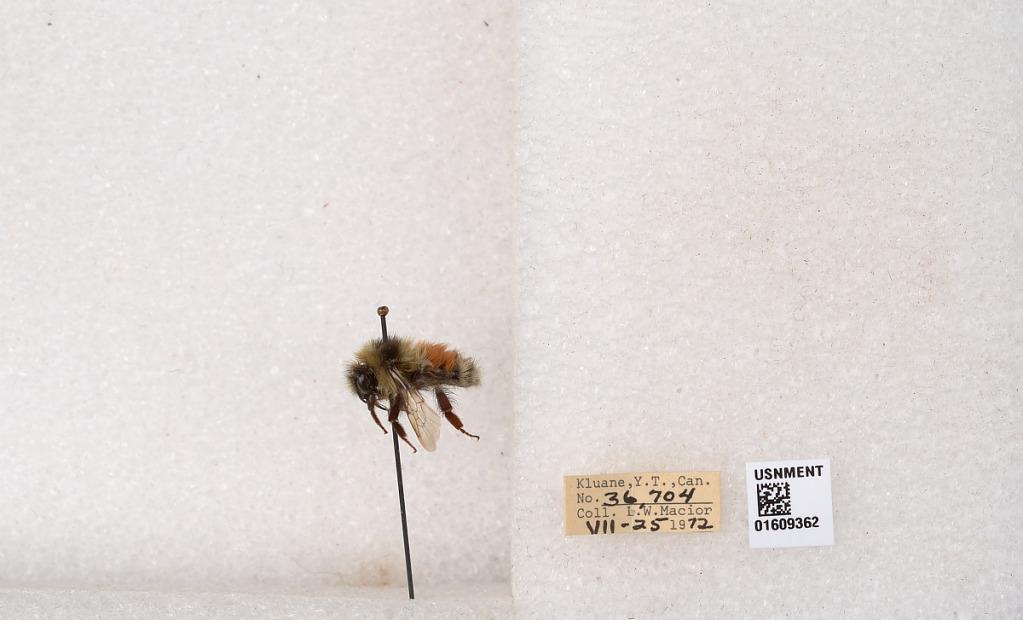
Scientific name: Bombus (Pyrobombus) sylvicola Kirby
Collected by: L. Macior
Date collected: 1972-7-25
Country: Canada
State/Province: Yukon Teritory
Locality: Kluane National Park and Reserve
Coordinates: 60.7493, -139.504